Nils Meinander

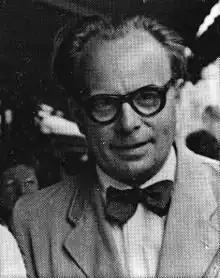

Tor Nils Hilding Meinander (4 August 1910 – 3 July 1985) was a Finnish economist, journalist and politician, born in Ekenäs. He was a member of the Parliament of Finland from 1945 to 1962, representing the Swedish People's Party of Finland. He served as Deputy Minister of Finance from 17 March 1950 to 17 January 1951 and 9 July to 17 November 1953 and as Minister of Finance and Deputy Prime Minister from 27 May to 2 July 1957. He was a presidential elector in the 1950 Finnish presidential election.